British Airways

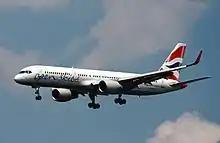
An OpenSkies Boeing 757-200 landing at Frankfurt Airport

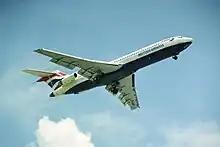
A Comair Boeing 727-230 at O. R. Tambo International Airport

British Airways obtained a 15% stake in the now-defunct UK regional airline Flybe from the sale of BA Connect in March 2007. It sold the stake in 2014.